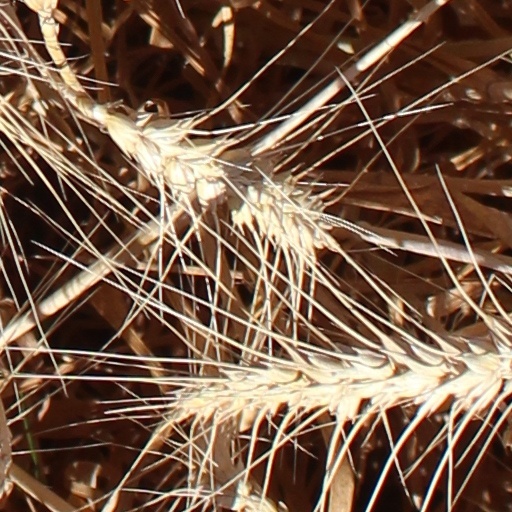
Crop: wheat